2011 World Junior Ice Hockey Championships – Division I

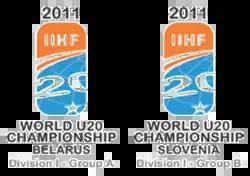

The 2011 World Junior Ice Hockey Championship Division I was a pair of international ice hockey tournaments organized by the International Ice Hockey Federation. Six teams played in each of the two groups. In addition to the usual promotion and relegation, the format (following this year) changed from two parallel tournaments, to two tiered tournaments. This means that the teams who finished 2nd and 3rd will be grouped together with the two relegated teams from the top division, and the teams who finished 4th and 5th will be grouped with the two promoted teams from Division II.